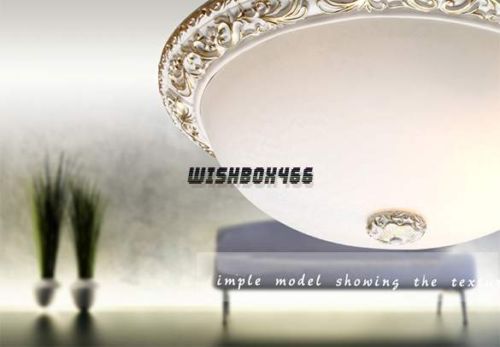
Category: lamp